Sky position (RA, Dec in degrees): 156.435, 23.041
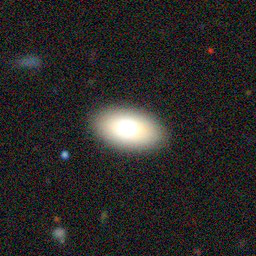
Galaxy morphology: In-between Round Smooth Galaxies